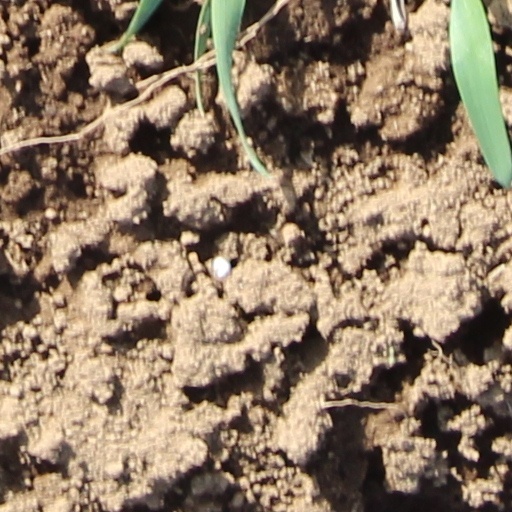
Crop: wheat